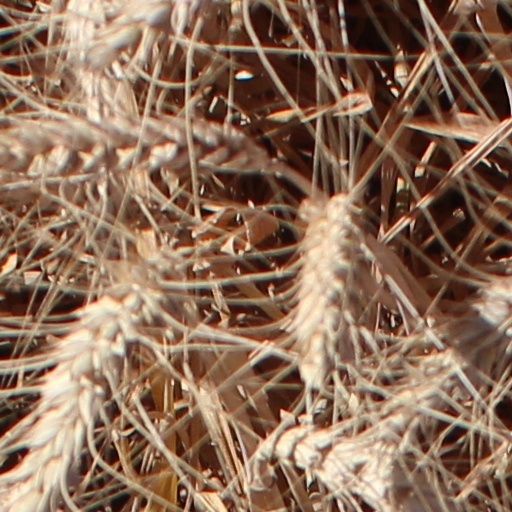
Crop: wheat